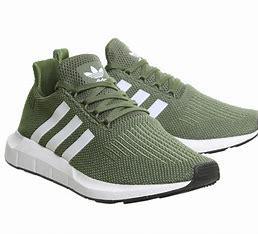
Brand: Adidas
Model: Swift Run